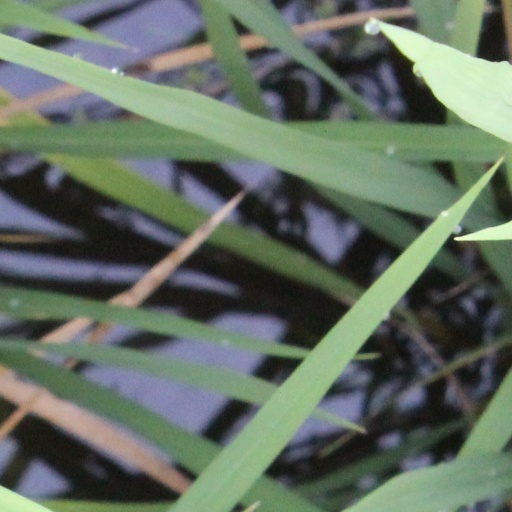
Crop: rice